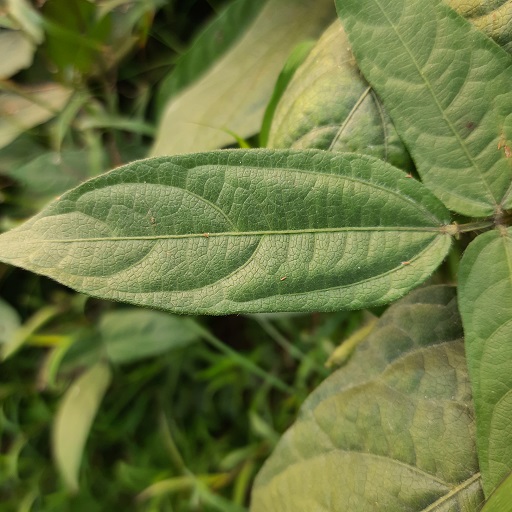
Label: Healthy